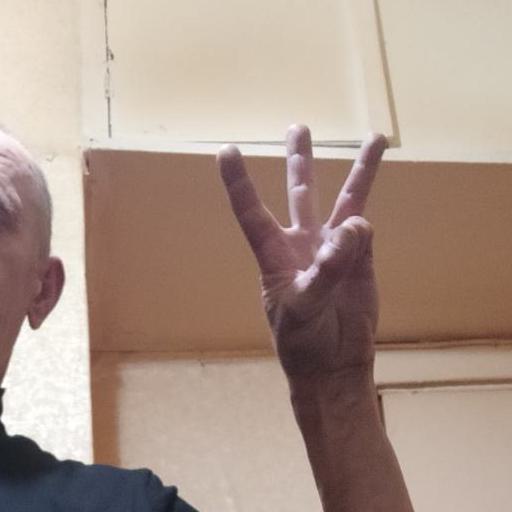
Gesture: three